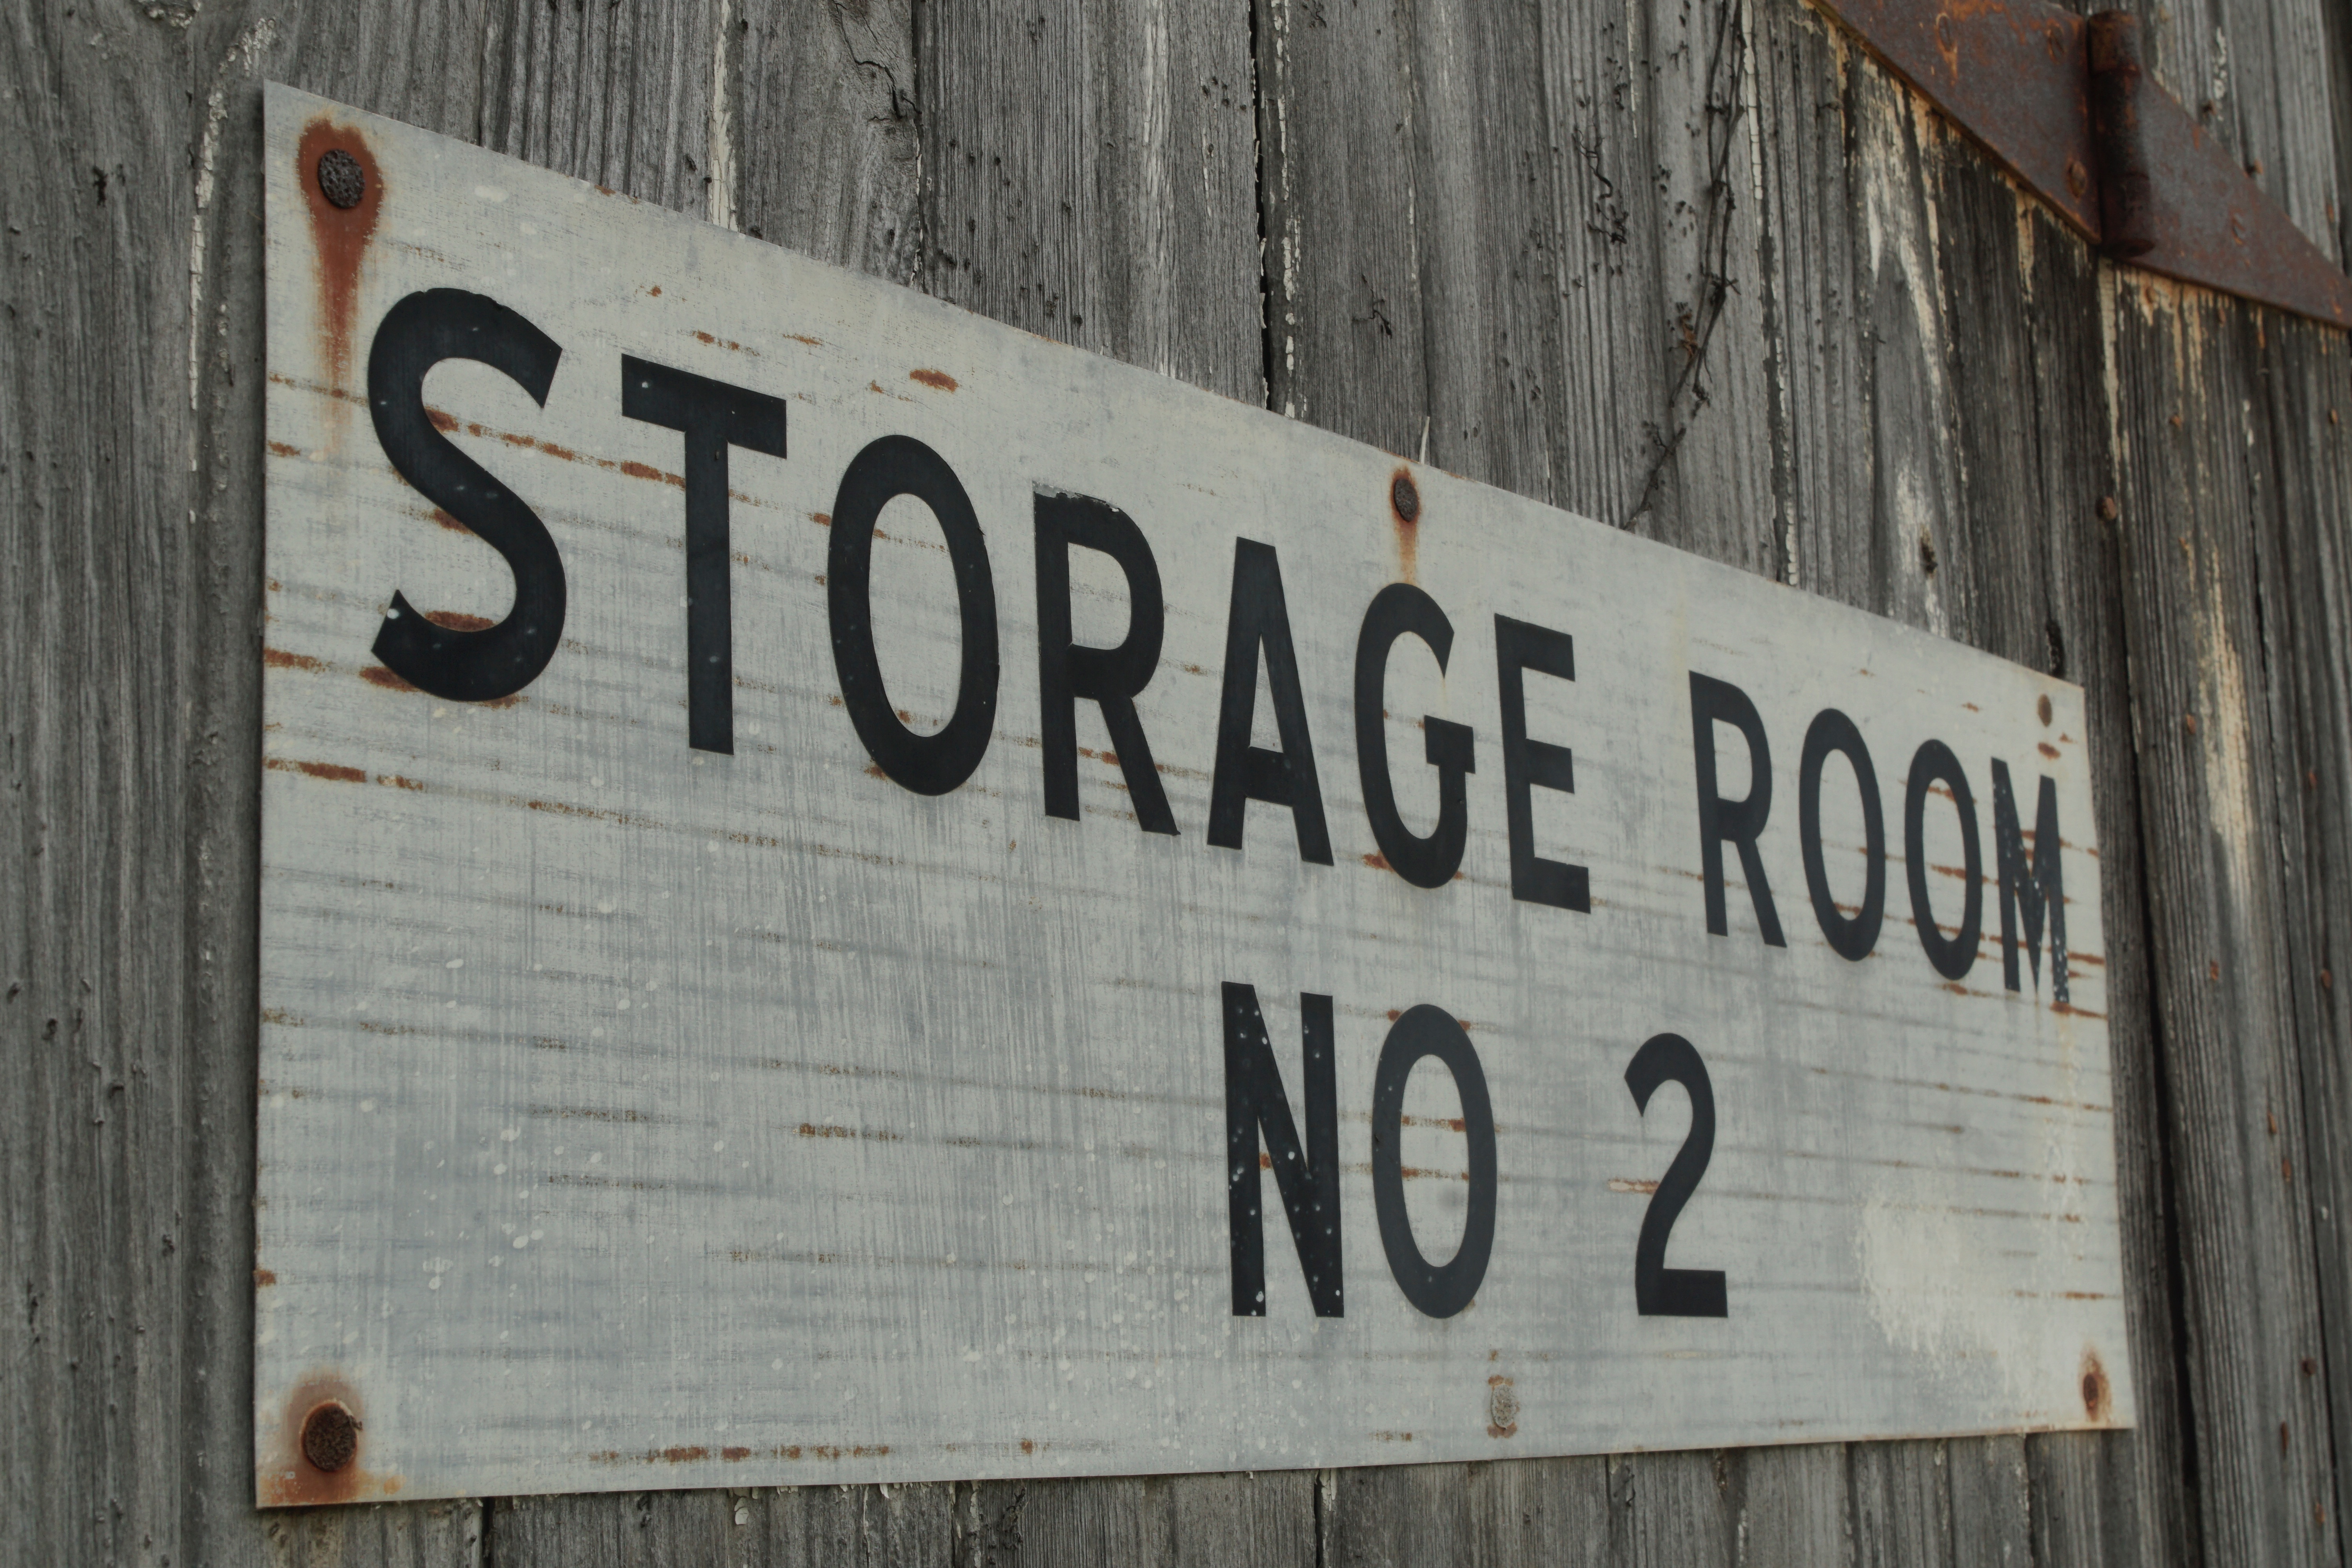
wood, number, sign, street sign, signage, lane